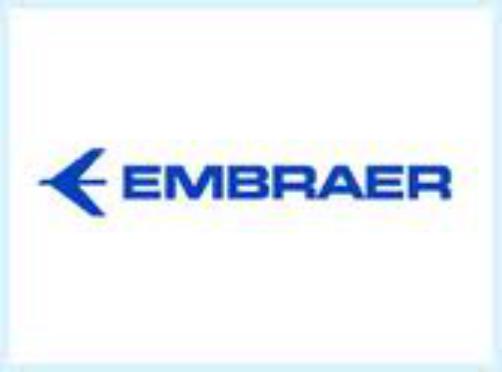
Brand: Embraer
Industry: Transportation